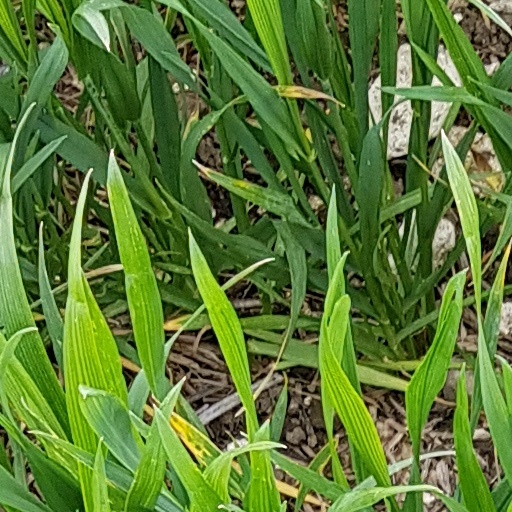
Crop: wheat